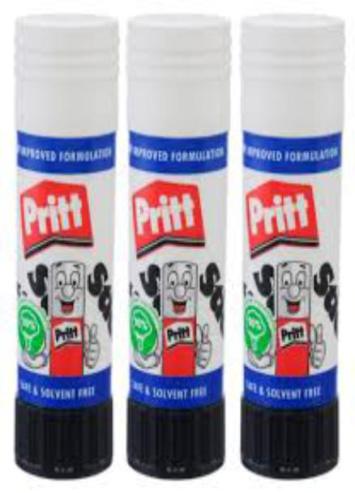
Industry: Necessities